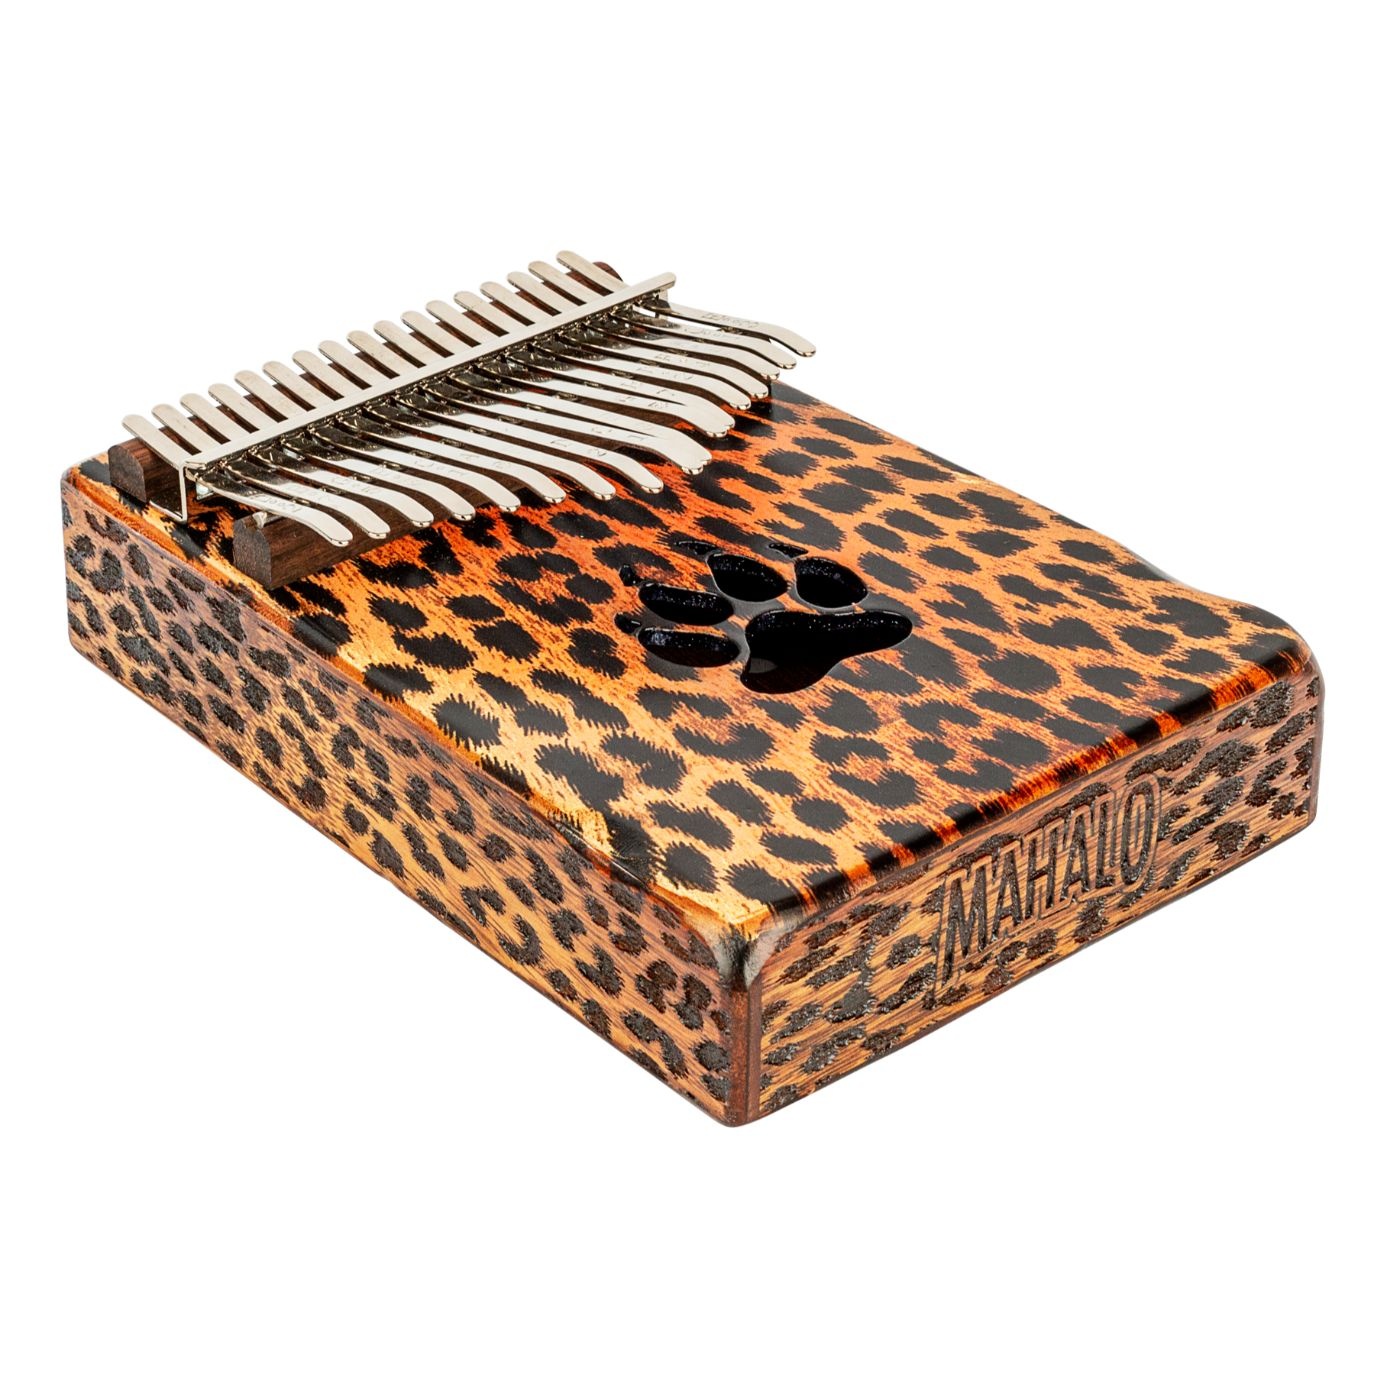
Mahalo 17 Note Kalimba
Mahalo Kalimba. Handmade solid Trembesi wood chamber with acoustic sound hole for rich, sustained and balanced tone. 17 stainless steel polished tines in the key of C with engraved note and number for easy playing reference. Comfortable rounded edges fits perfectly in your hands. Two underside sound holes for easy vibrato. Cheetah sound hole, print and side etchings. Supplied with heavy duty suede-like carry bag, tuning hammer and instructional booklet. Natural. Notes: D2, B7, G5, E3, C1, A6, F4, D2, C1, E3, G5, B7, D2, F4, A6, C1, E3
Brand: Mahalo
Category: Arts & Entertainment > Hobbies & Creative Arts > Musical Instruments > Percussion > Hand Percussion